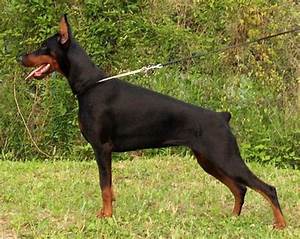
Label: dog